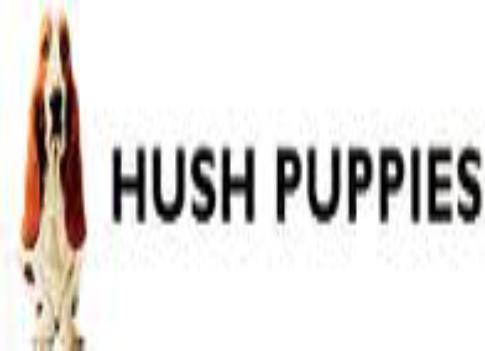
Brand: Hush Puppies
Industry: Clothes